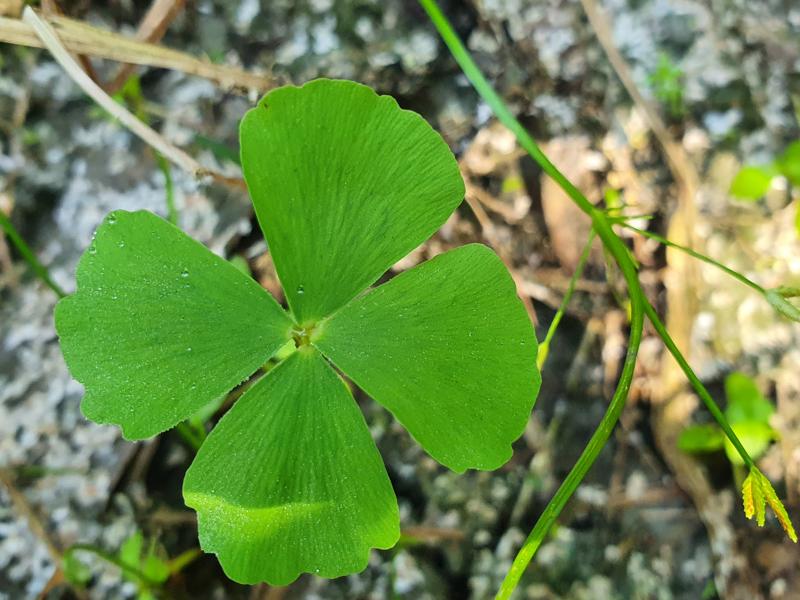
Weed species: Marsilea minuta